Greater Miami Expressway Agency

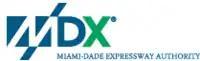
The agency's old logo when it was MDX

In December 1994, the state of Florida along with the Miami-Dade County commission created the Miami-Dade Expressway Authority. This gave the county full control of five toll-road expressways that were formerly under the control of the Florida Department of Transportation (FDOT). Those were the Gratigny Parkway (State Road 924, SR 924), Airport Expressway (SR 112), Dolphin Expressway (SR 836), Don Shula Expressway (SR 874), and the Snapper Creek Expressway (SR 878). Control took effect in 1997.